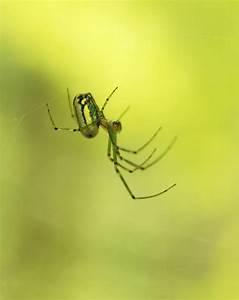
spider